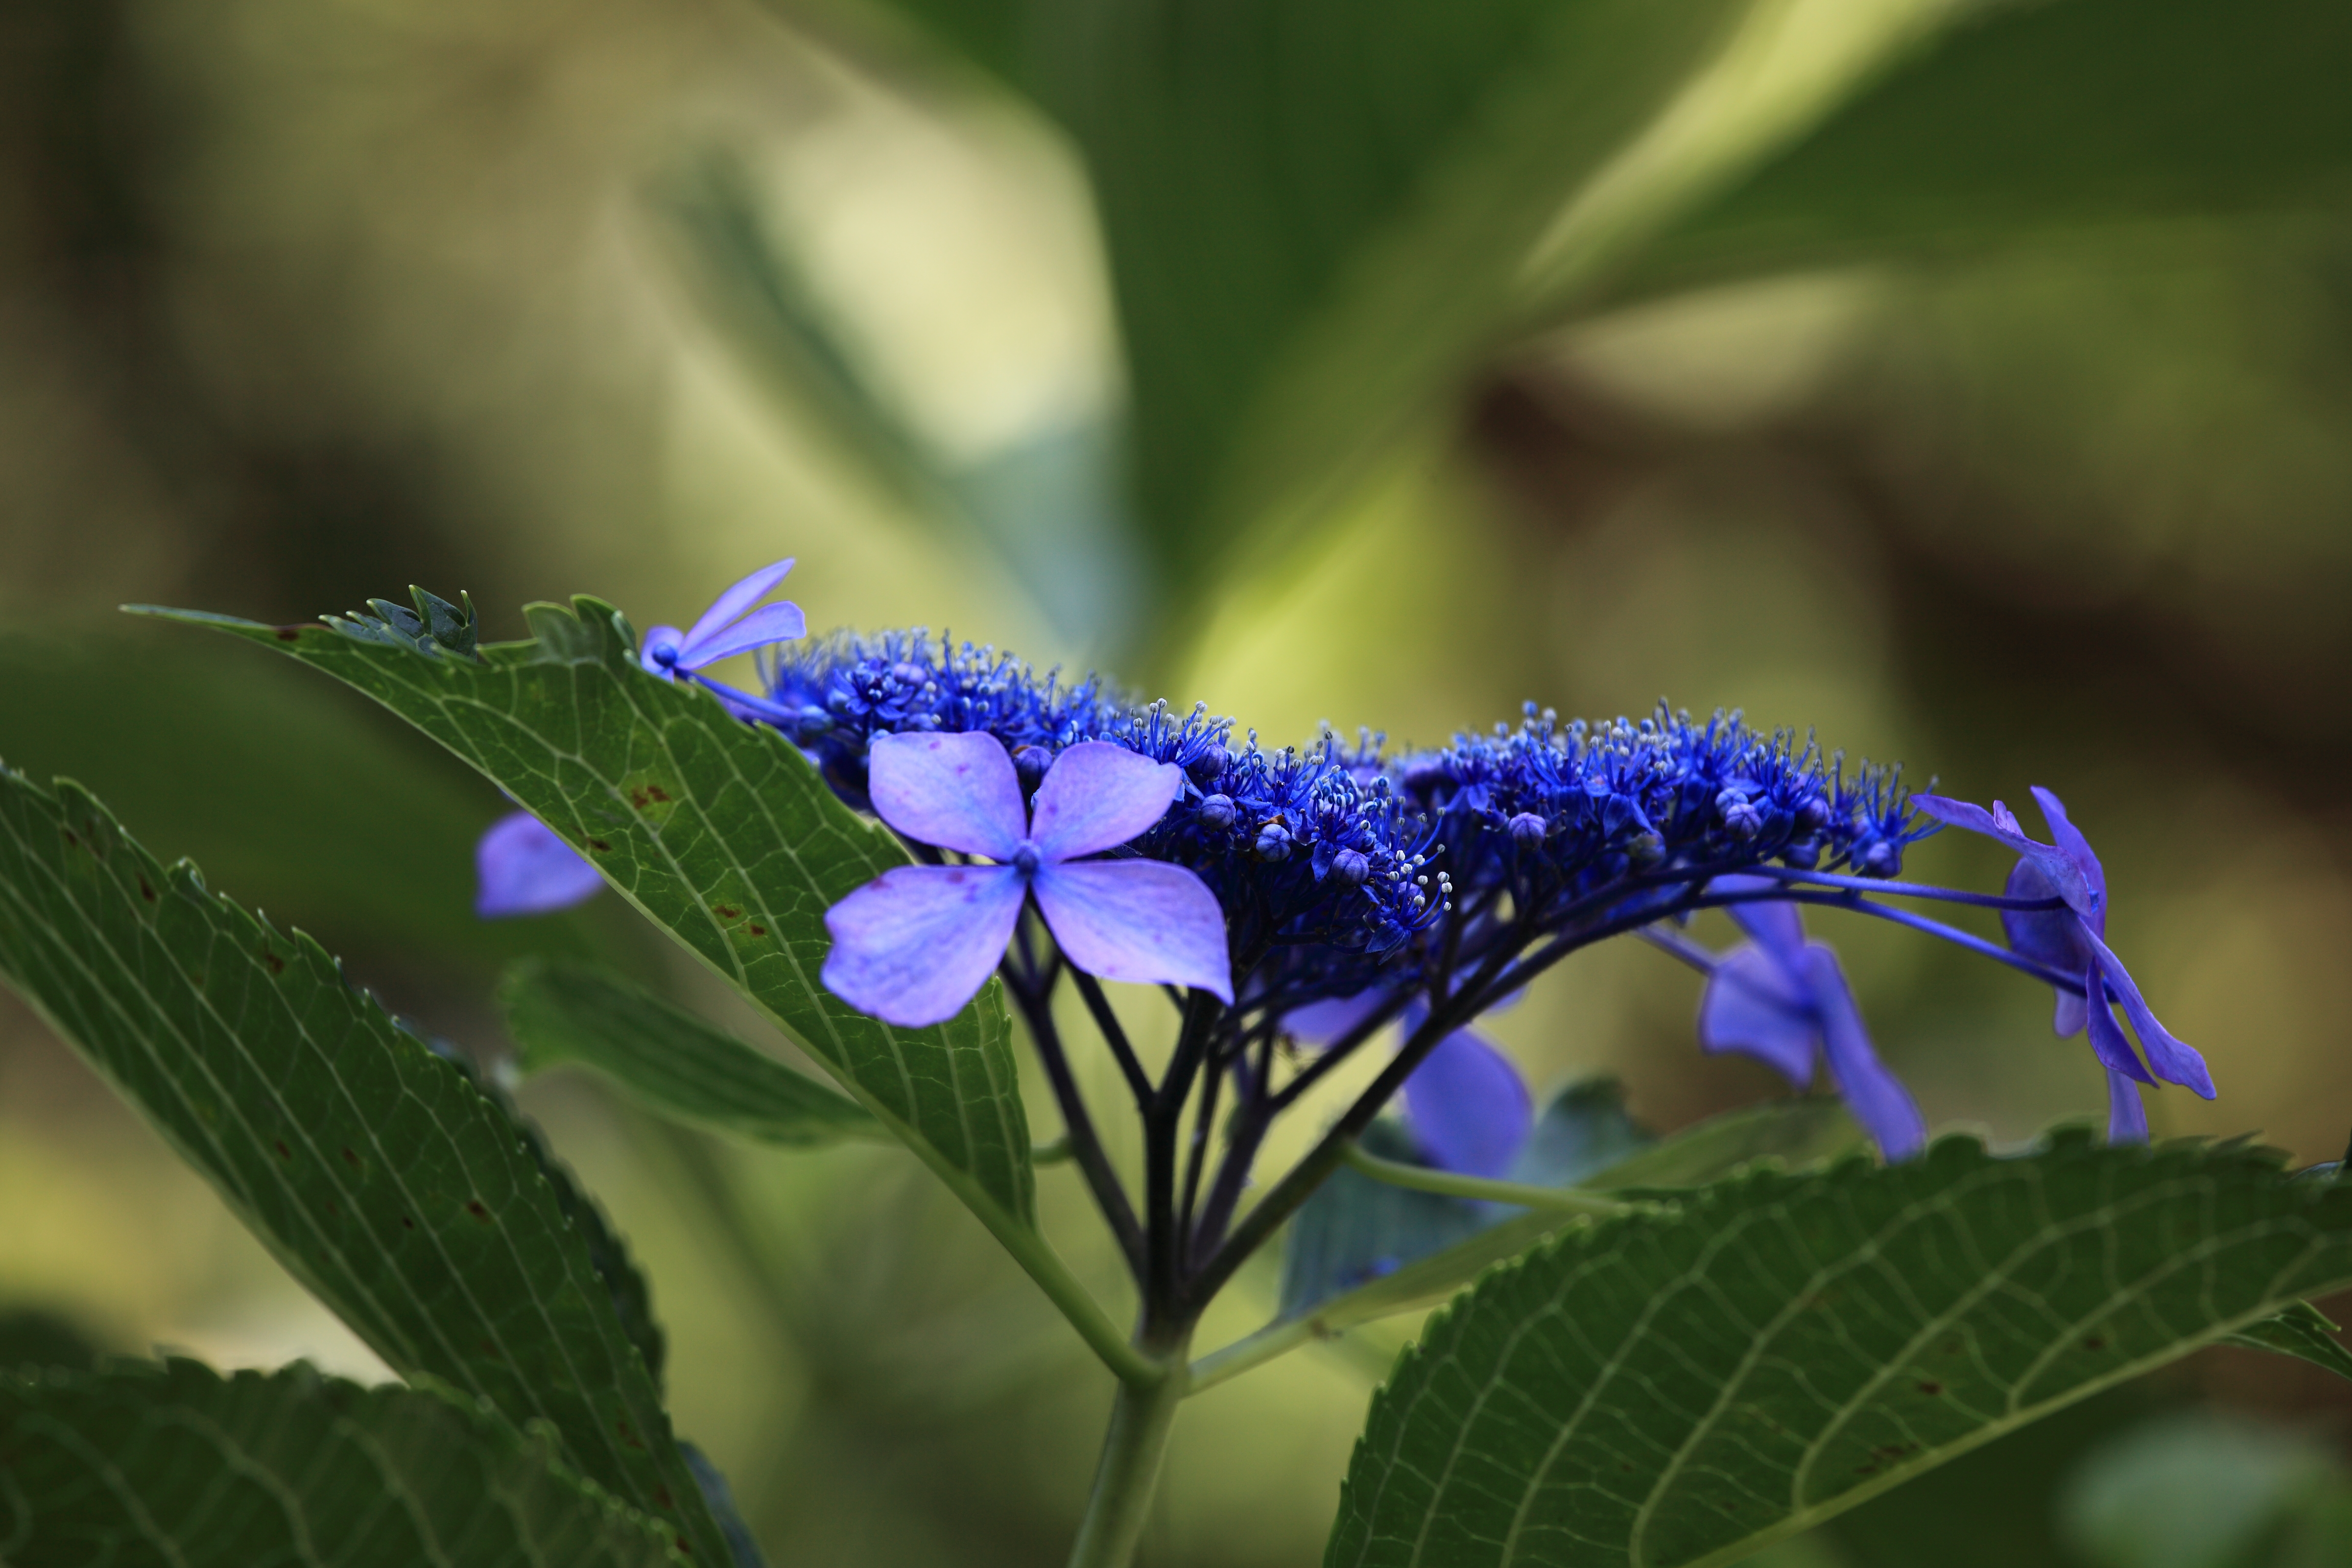
nature, plant, flower, high, herb, insect, botany, butterfly, flora, hydrangea, fauna, invertebrate, wildflower, close up, 5d, hires, markii, nectar, hi, res, resolution, macrophylla, macro photography, taxonomy binomial hydrangeamacrophylla, flowering plant, land plant, moths and butterflies